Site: saxony
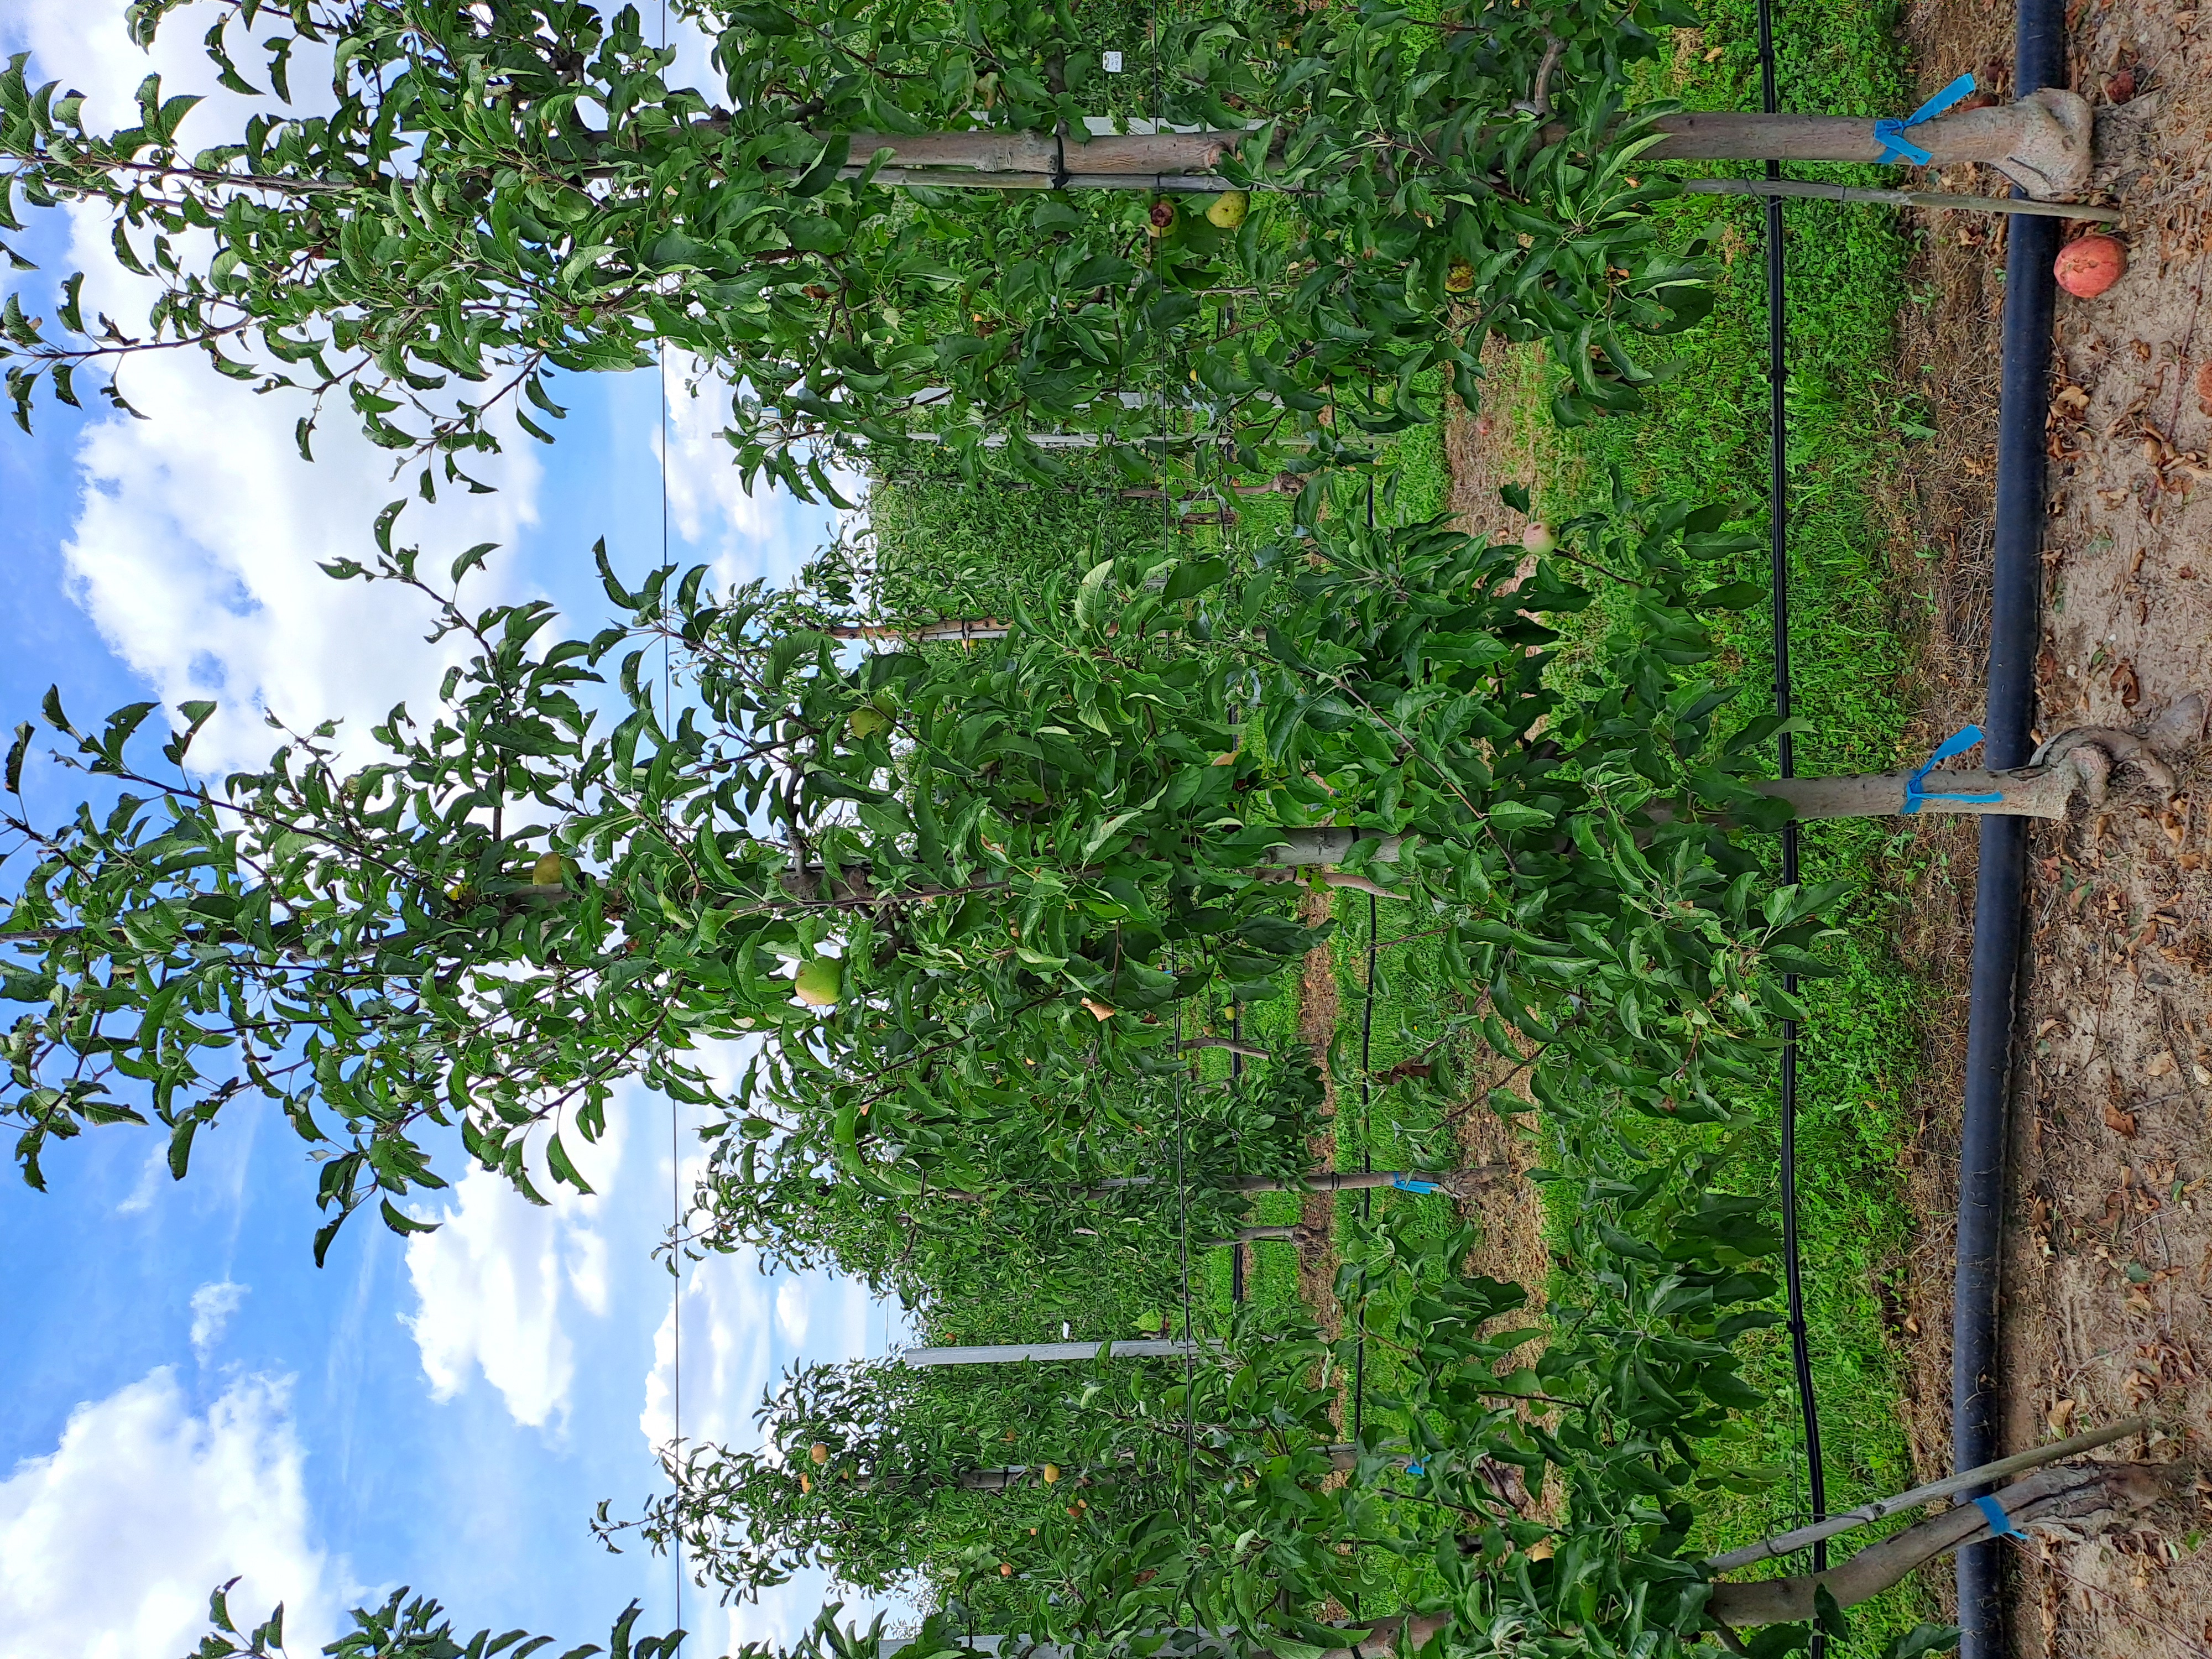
Growth stage (BBCH 85): Maturity of fruit and seed